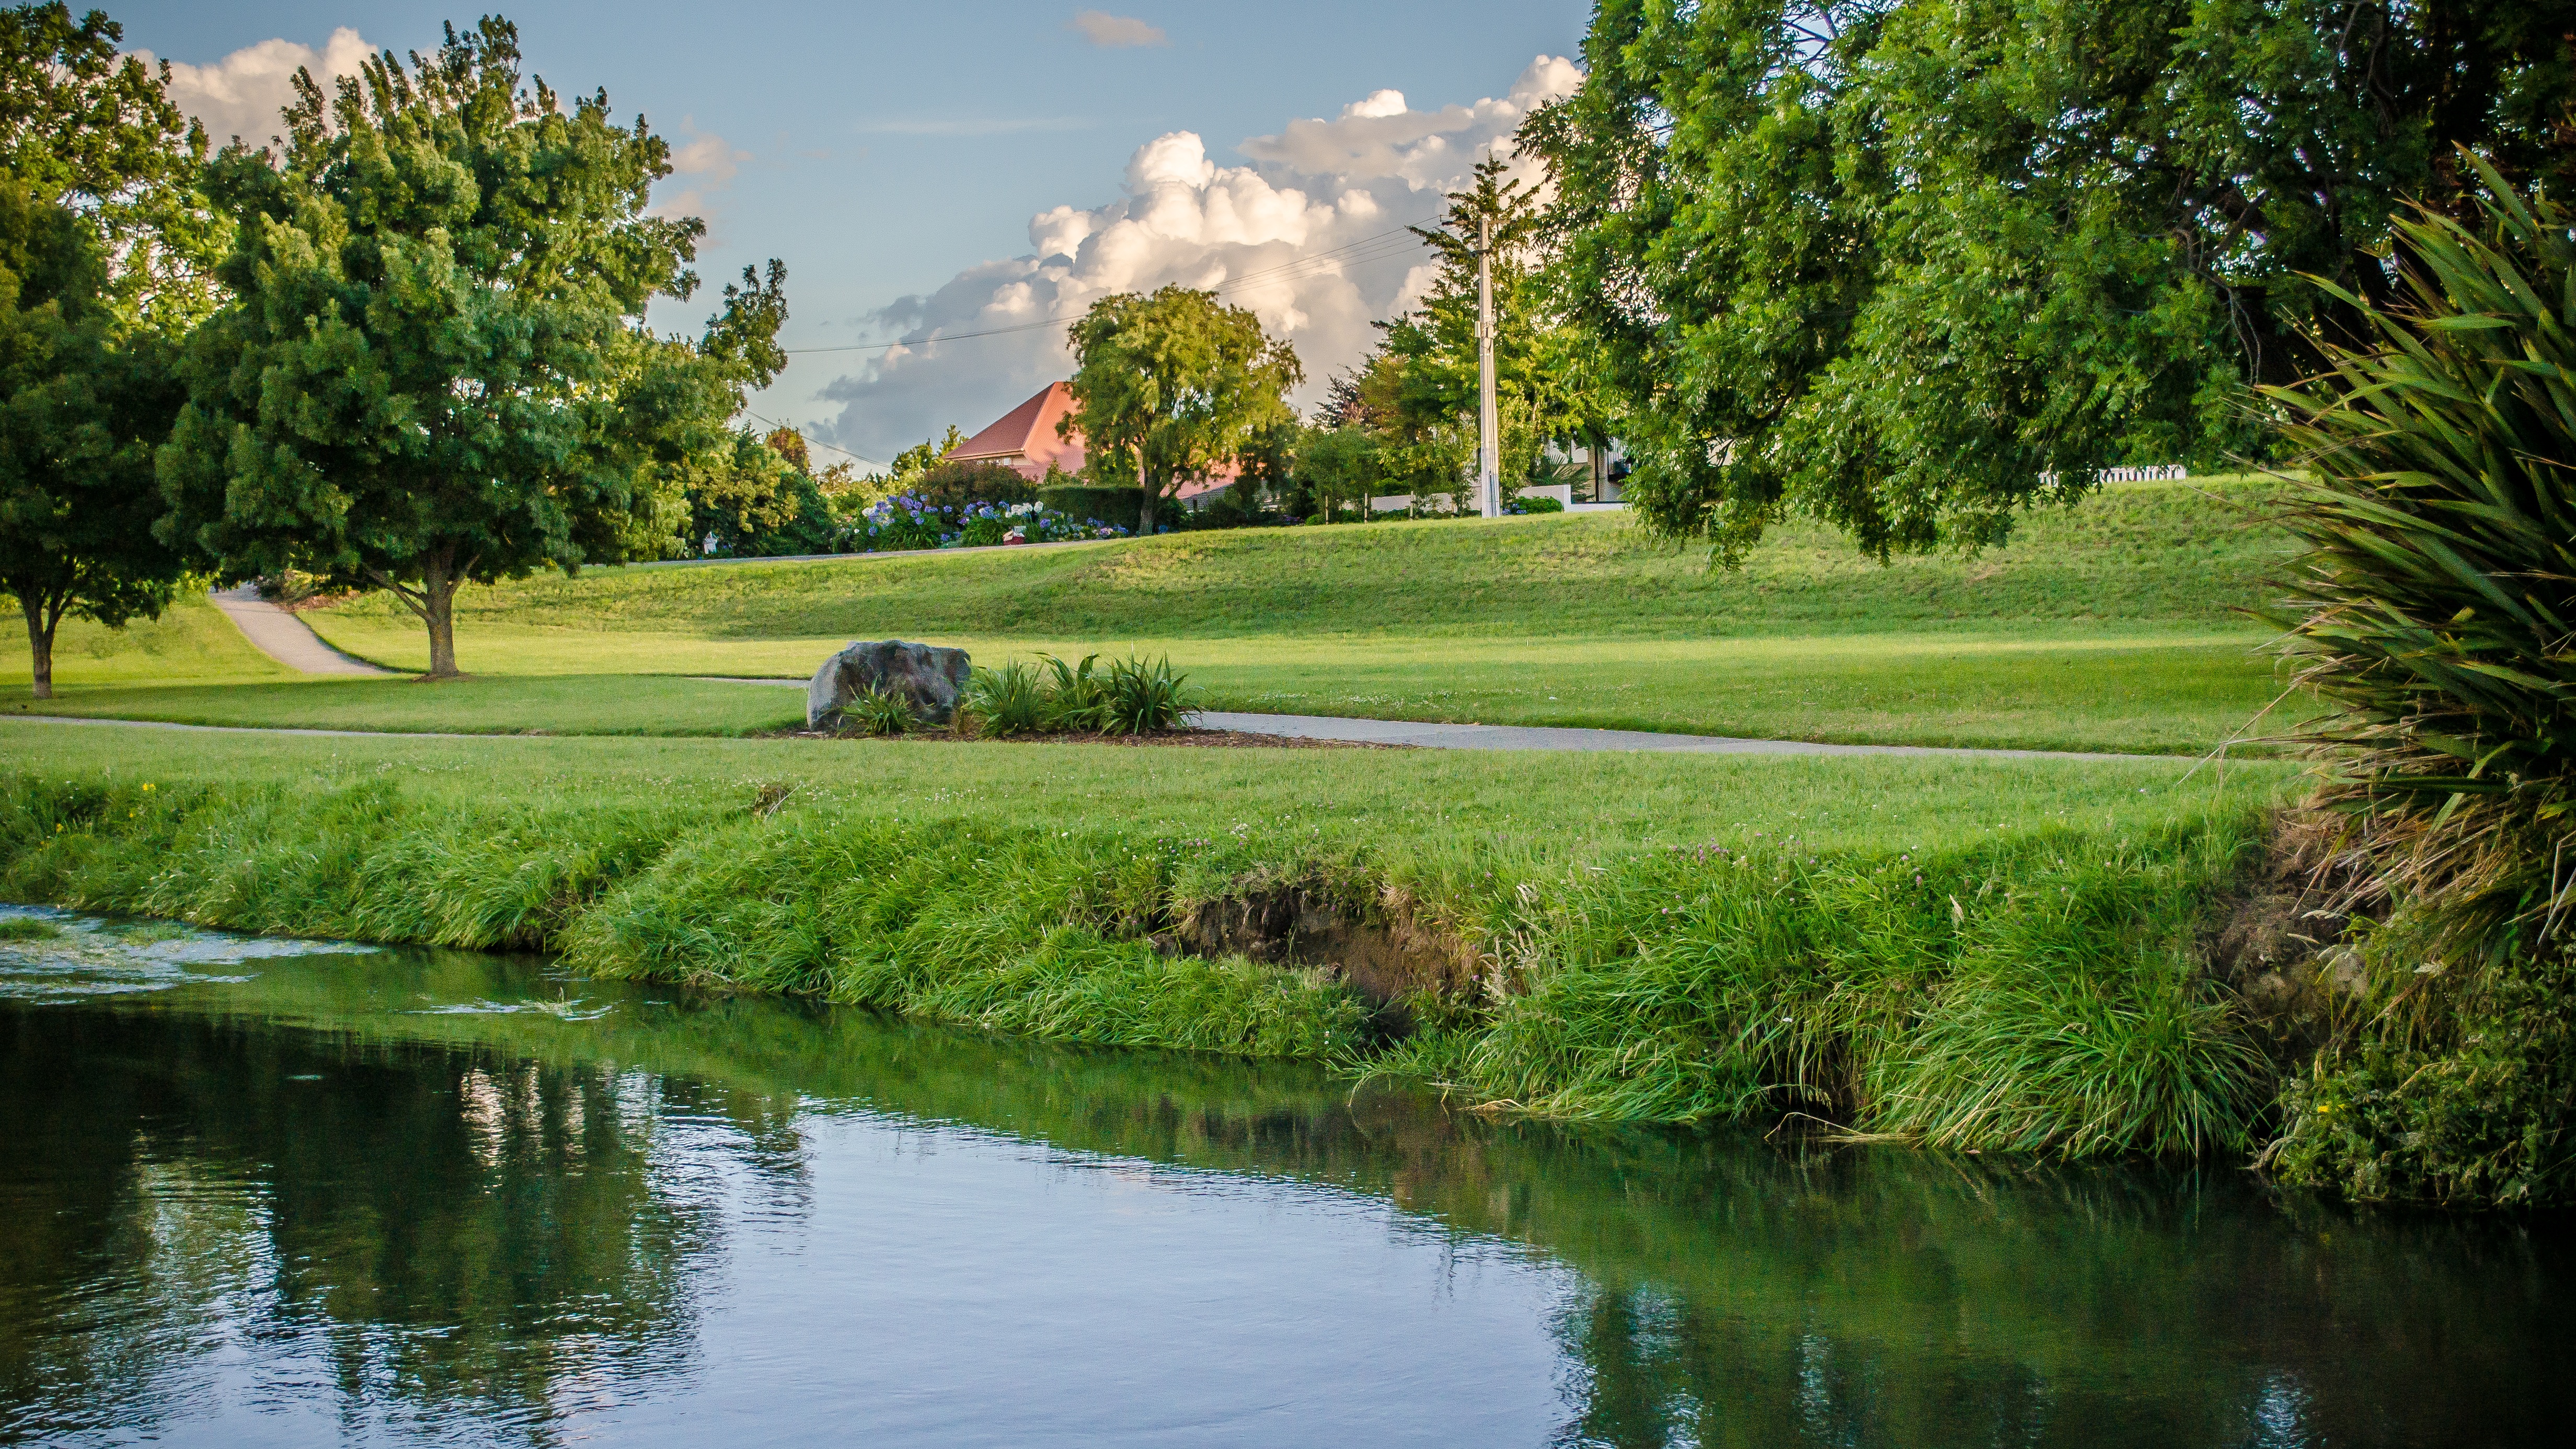
landscape, tree, nature, grass, structure, lawn, meadow, house, river, recreation, pond, green, reflection, park, garden, golf, ecology, golf course, golf club, trees, leaves, landscapes, new zealand, estate, outdoor recreation, sport venue